Gays Mills, Wisconsin

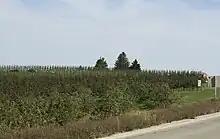
Orchards east of Gays Mills

In 1847 James B. Gay, a native of Indiana, built a dam and a sawmill on the Kickapoo River, which proved to be a flourishing success. When his health started to fail, James convinced his brothers John and Thomas to move to the area. In 1865 John Gay built the first flour mill south of the saw mill. In 1872 Thomas Gay and family organized the First Congregational Church, the first church in Gays Mills and in 1898 the church building itself was finished. In the years between 1848 and 1865, many families moved into the community, which came to be known as Gays Mills in honor of the founder and his brothers.